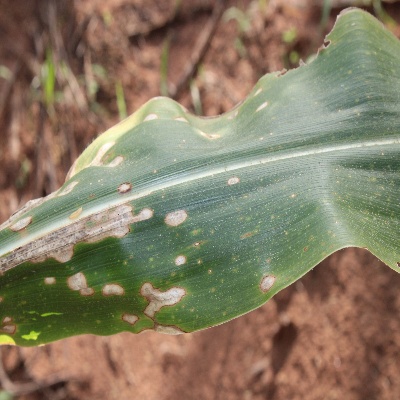
Crop: Maize
Condition: leaf blight